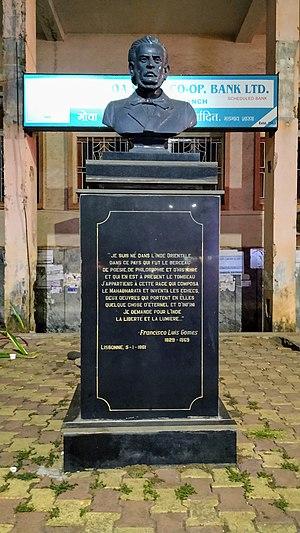
Francisco Luís Gomes, né à Goa le 31 mai 1829 et mort le 30 Septembre 1869, est un médecin, écrivain et homme politique portugais d’origine indienne.